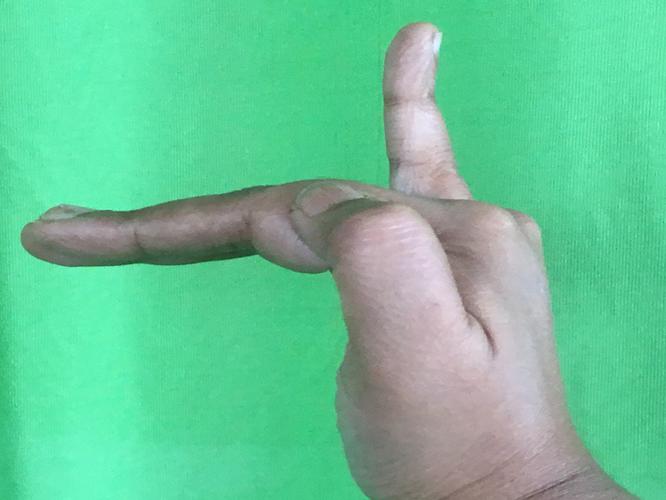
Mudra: Hamsapaksha
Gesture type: double_hand